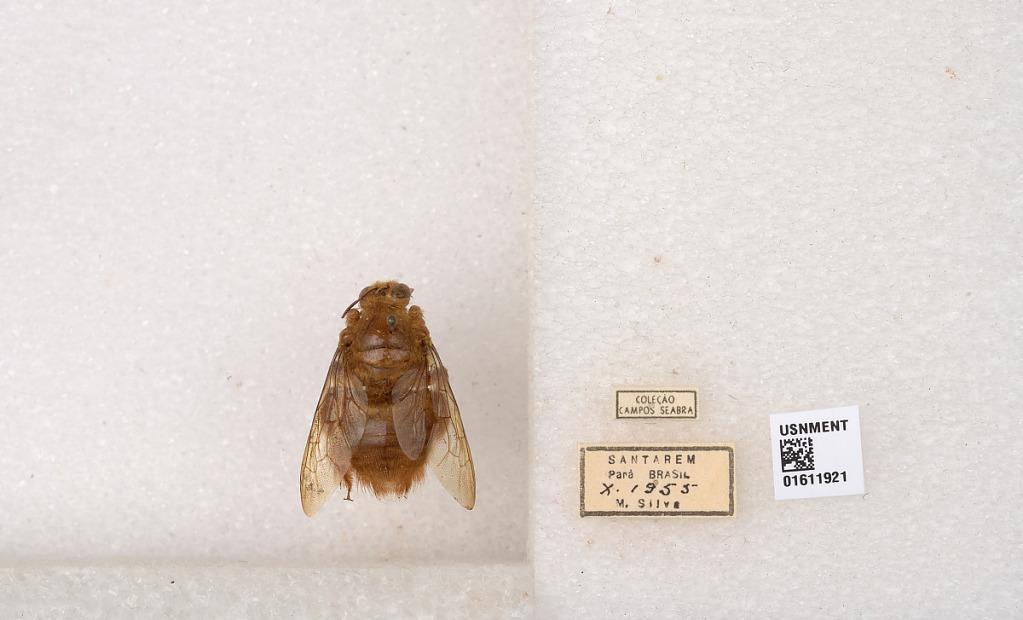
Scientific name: Xylocopa
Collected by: L. Alvarenga
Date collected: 1955-10-1
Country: Brazil
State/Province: Para
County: Santarem
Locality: Santarem